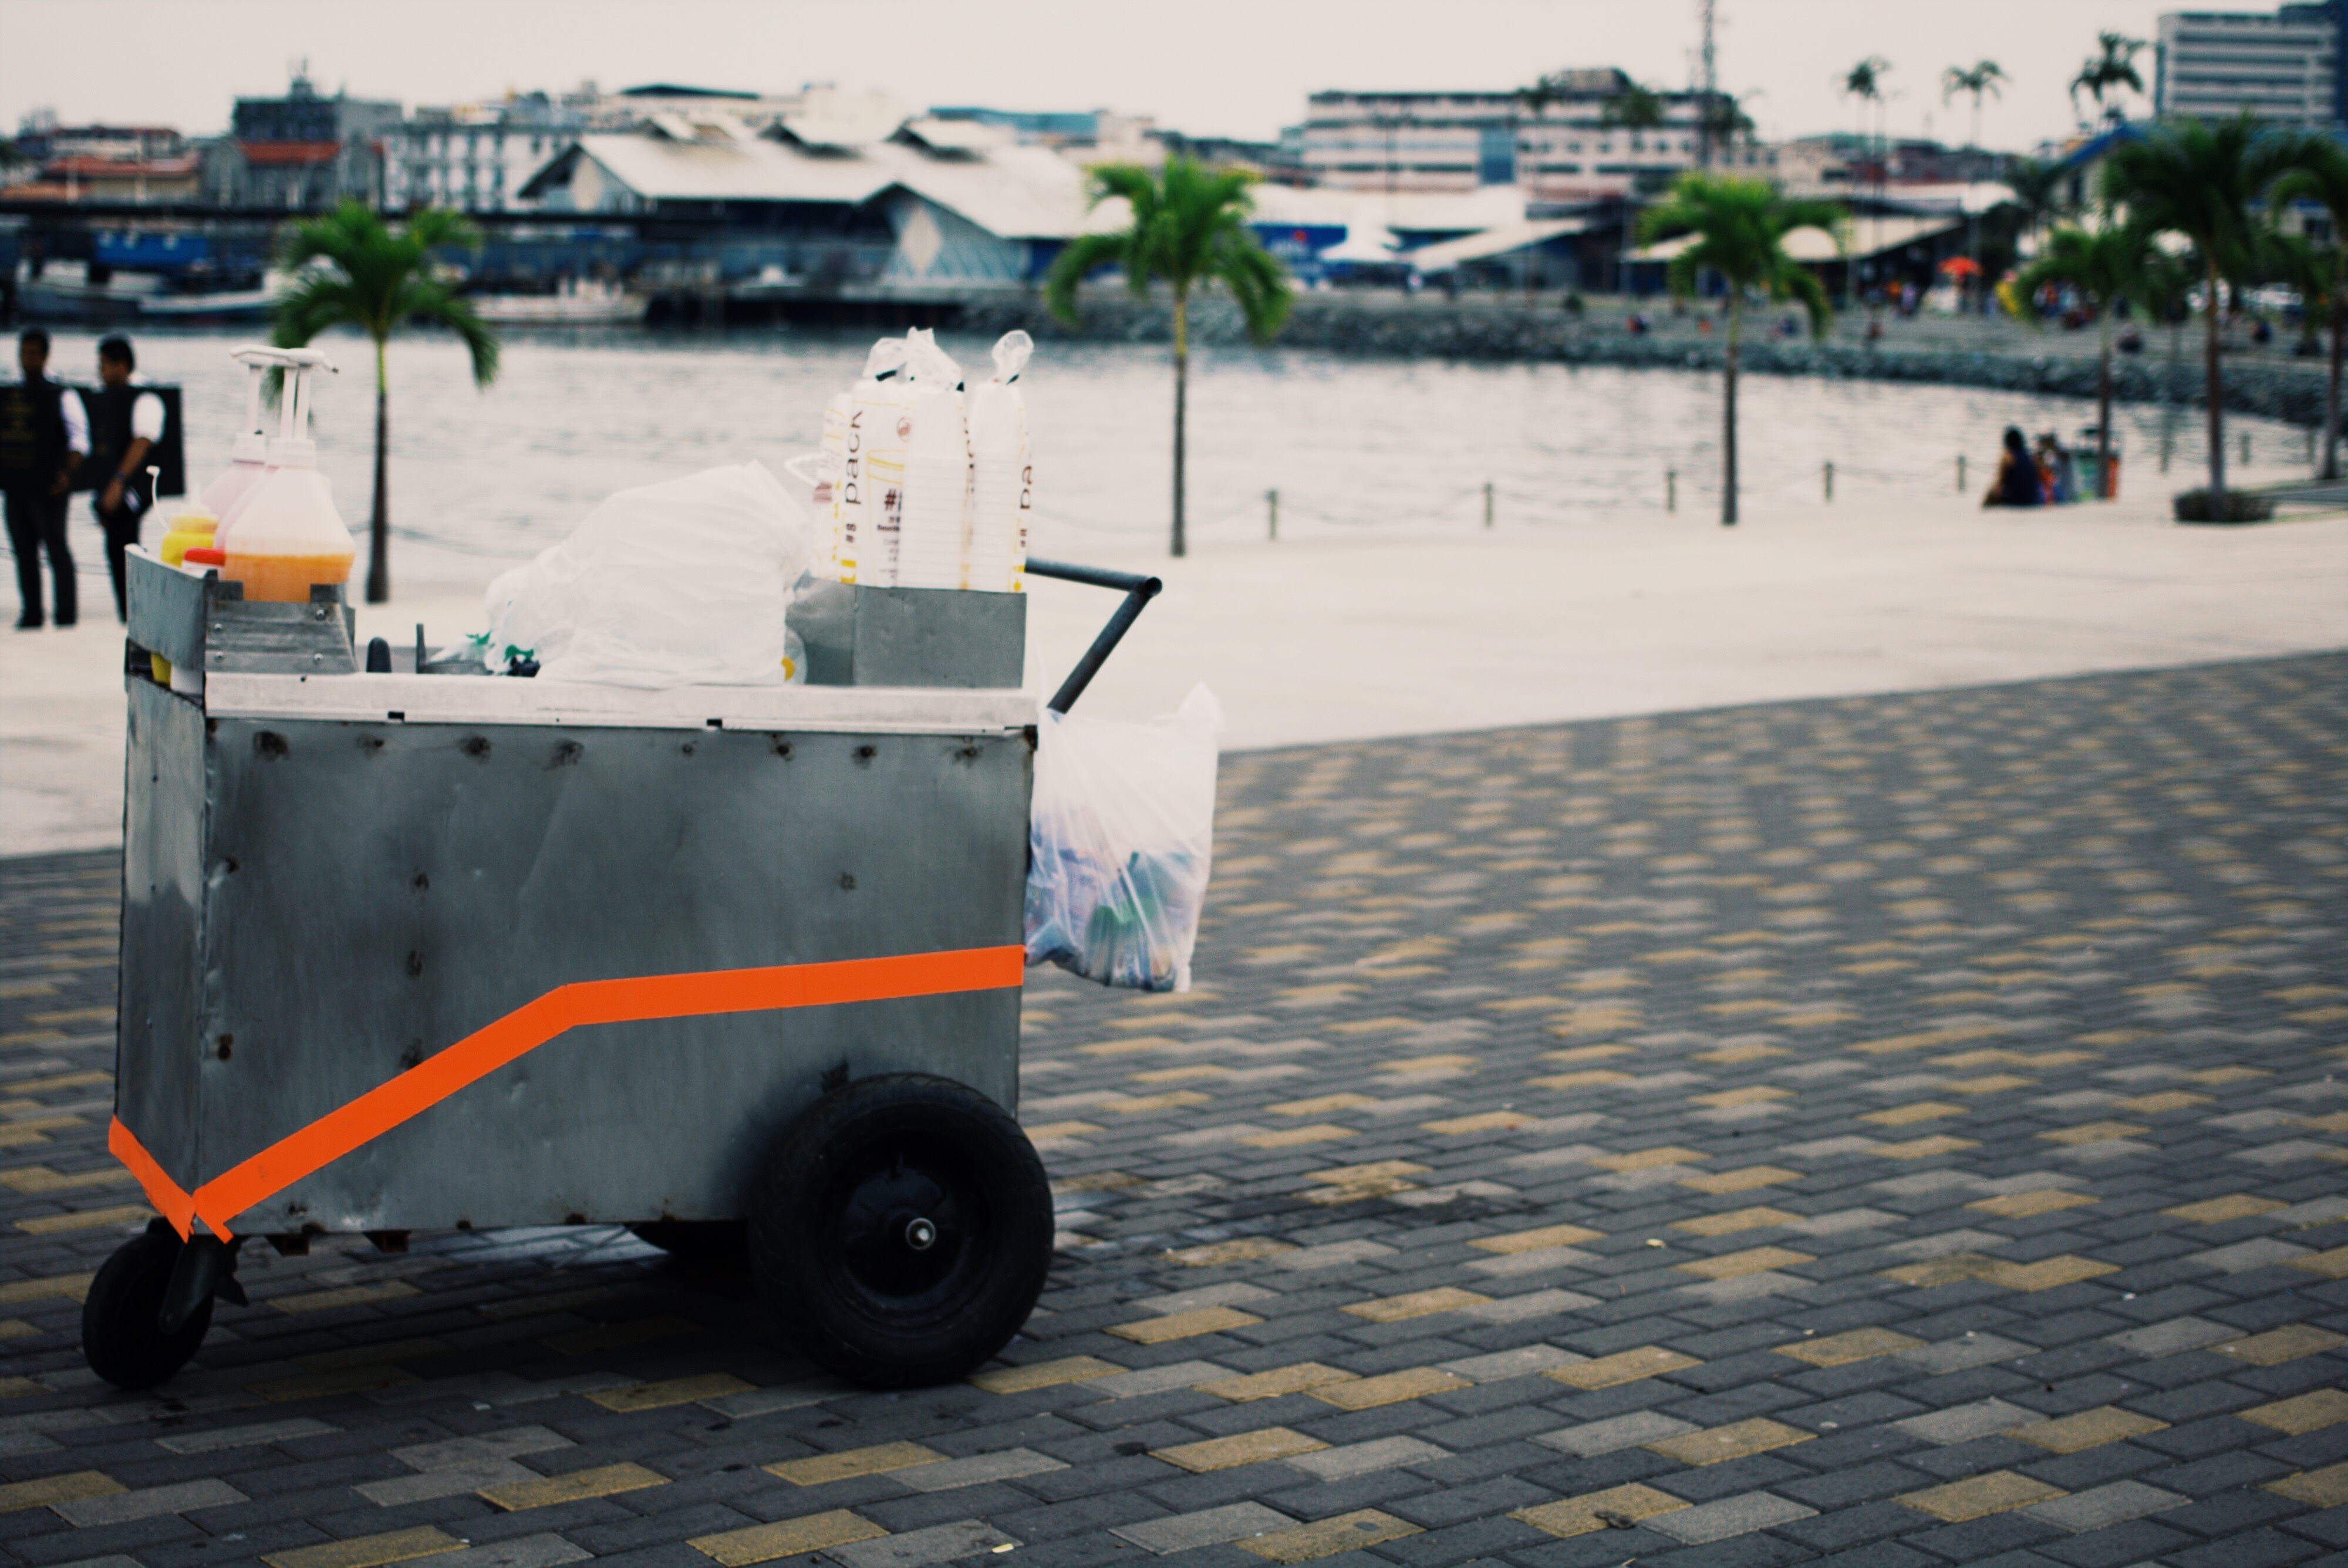
boat, asphalt, vehicle